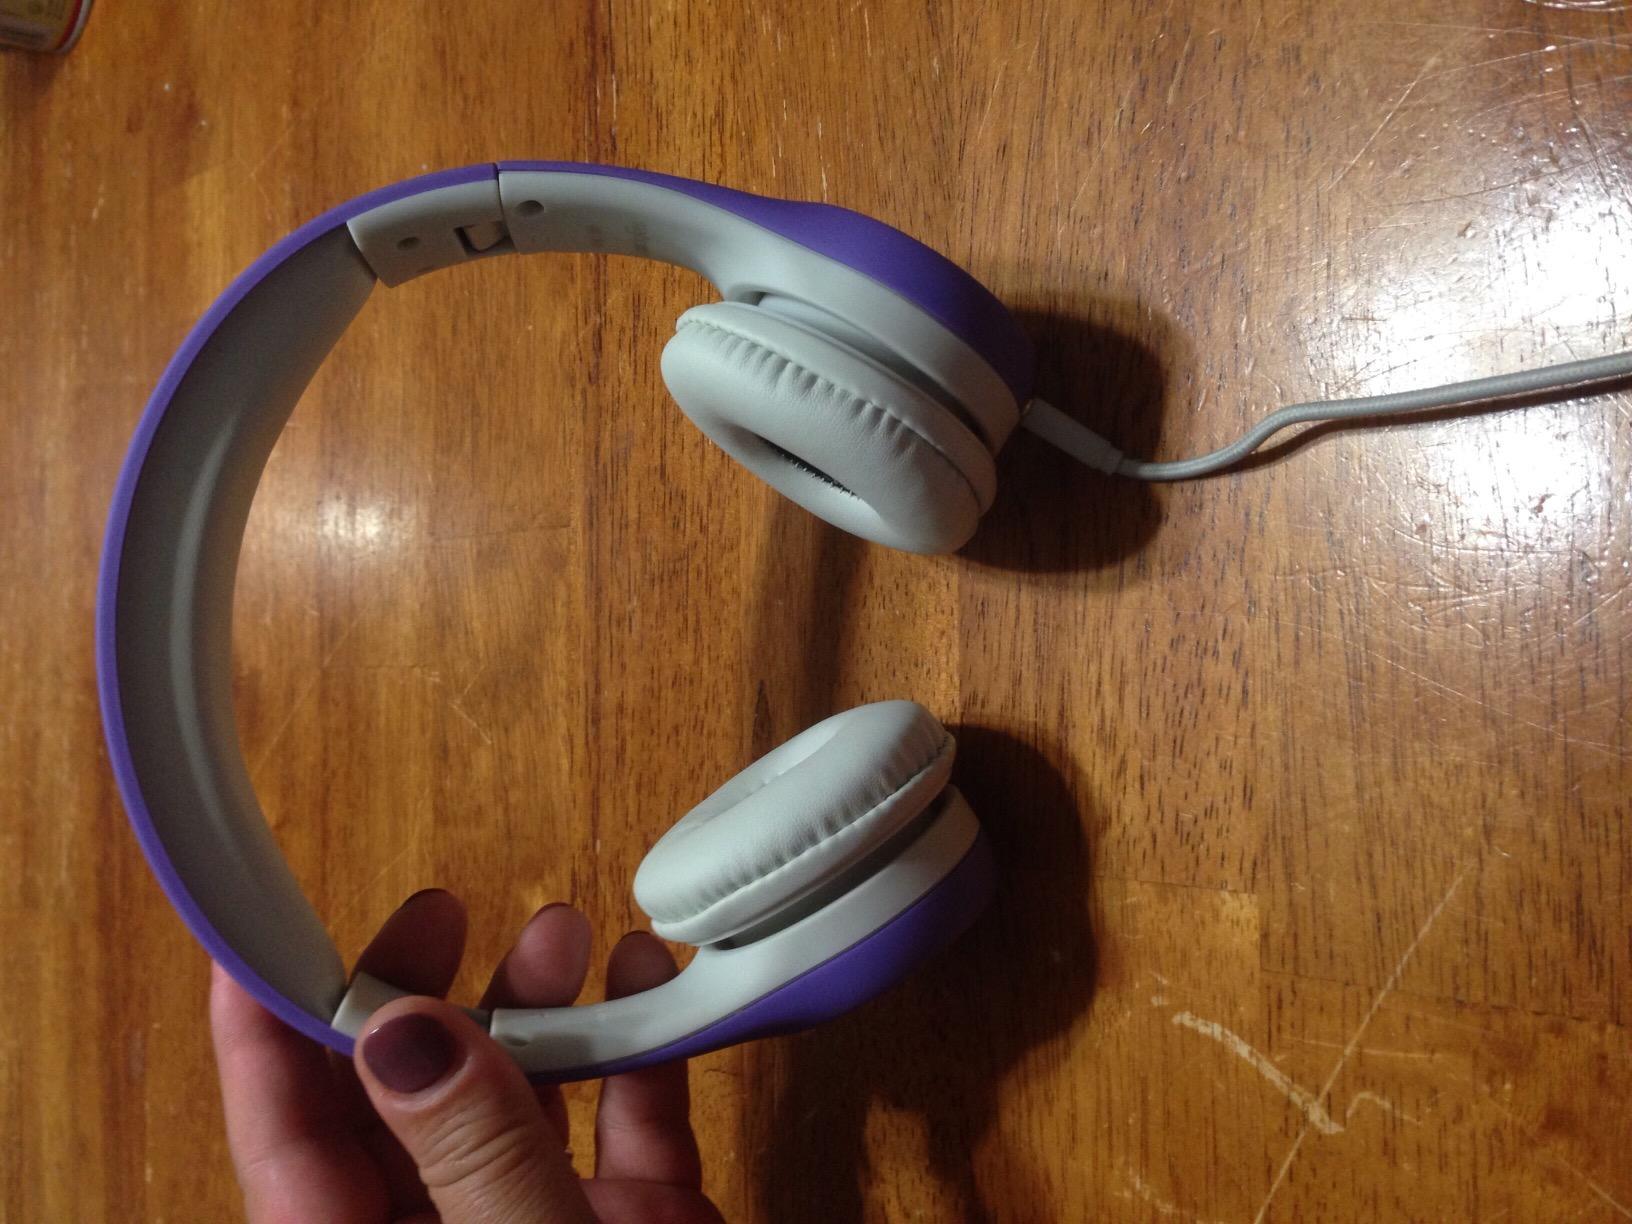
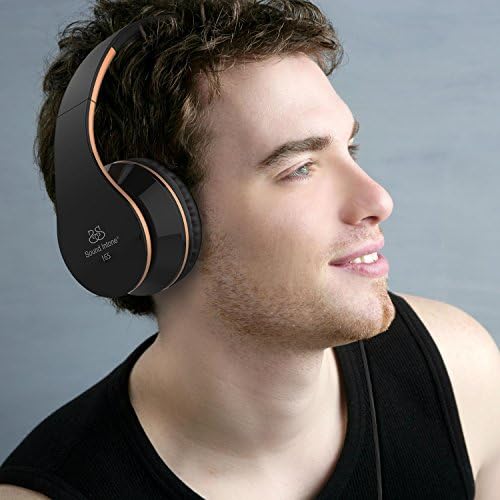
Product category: headphones
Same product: no